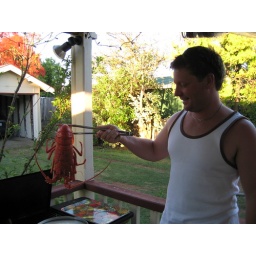
caught by dave (my cousin's husband) whilst diving near the swan shipwreck off duns coast